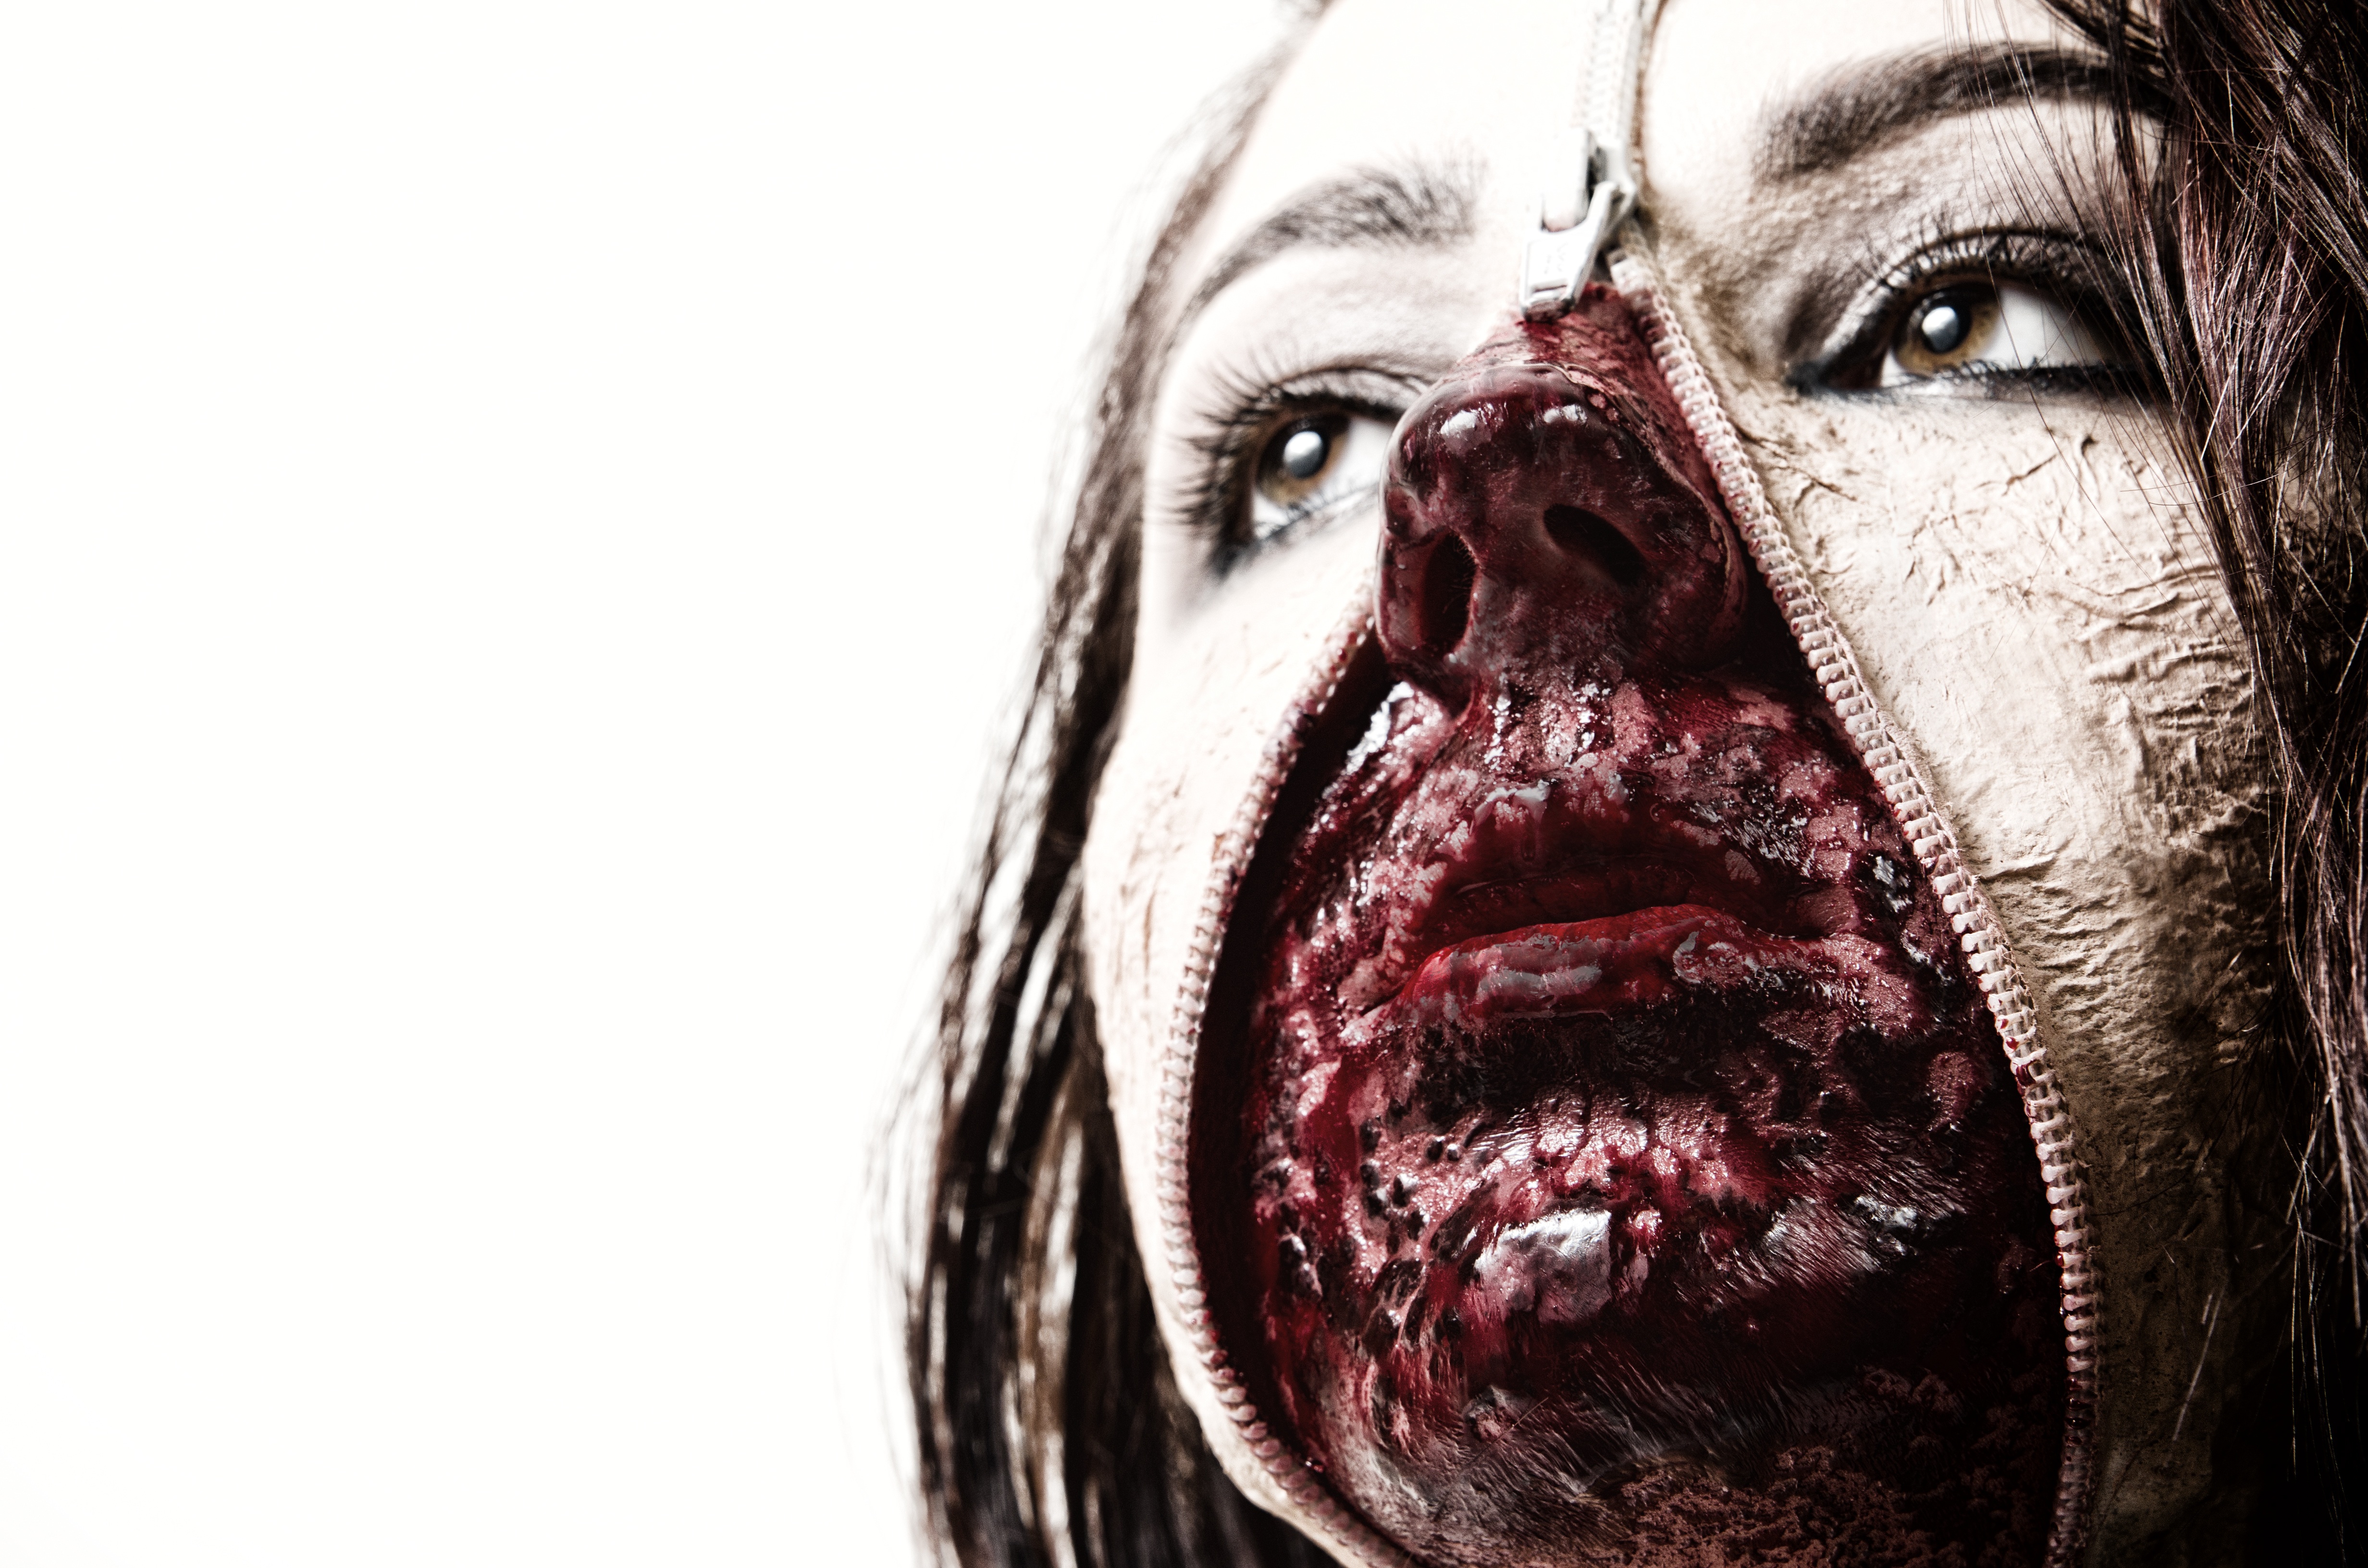
eye, head, organ, costume, sense